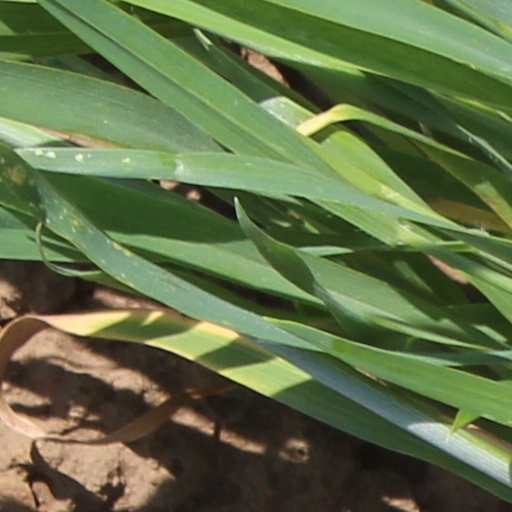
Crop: wheat